Fasciola hepatica

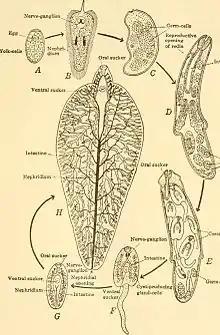
Diagram of the main organ systems of "F. hepatica" throughout the progressive life stages of the fluke (1938). "A" - egg; "B" - miracidium; "C" - sporocyst; "D" - rediae, "E" - immature cercaria, "F" - cercaria, "G" - encysted stage, "H" - adult fluke (nervous and reproductive systems omitted)

The alimentary canal of "F. hepatica" has a single mouth which leads into the blind gut; it has no anus. The mouth is located within the anterior sucker on the ventral side of the fluke. This mouth leads to the pharynx, which is then followed by a narrow oesophagus. The oesophagus, which is lined with a thin layer of epithelial cells, then opens up into the large intestine. As no anus is present, the intestine branches, with each branch ending blindly near the posterior end of the body. Flukes migrate into smaller capillaries and bile ducts when feeding within the host. They use their mouth suckers to pull off and suck up food, bile, lymph, and tissue pieces from the walls of the bile ducts. "F. hepatica" relies on extracellular digestion which occurs within its intestine. The waste materials are egested through the mouth. The nonwaste matter is absorbed back in through the tegument and the general surface of the fluke. The tegument facilitates this absorption by containing many small folds to increase the surface area.